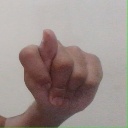
अक्षर: ट